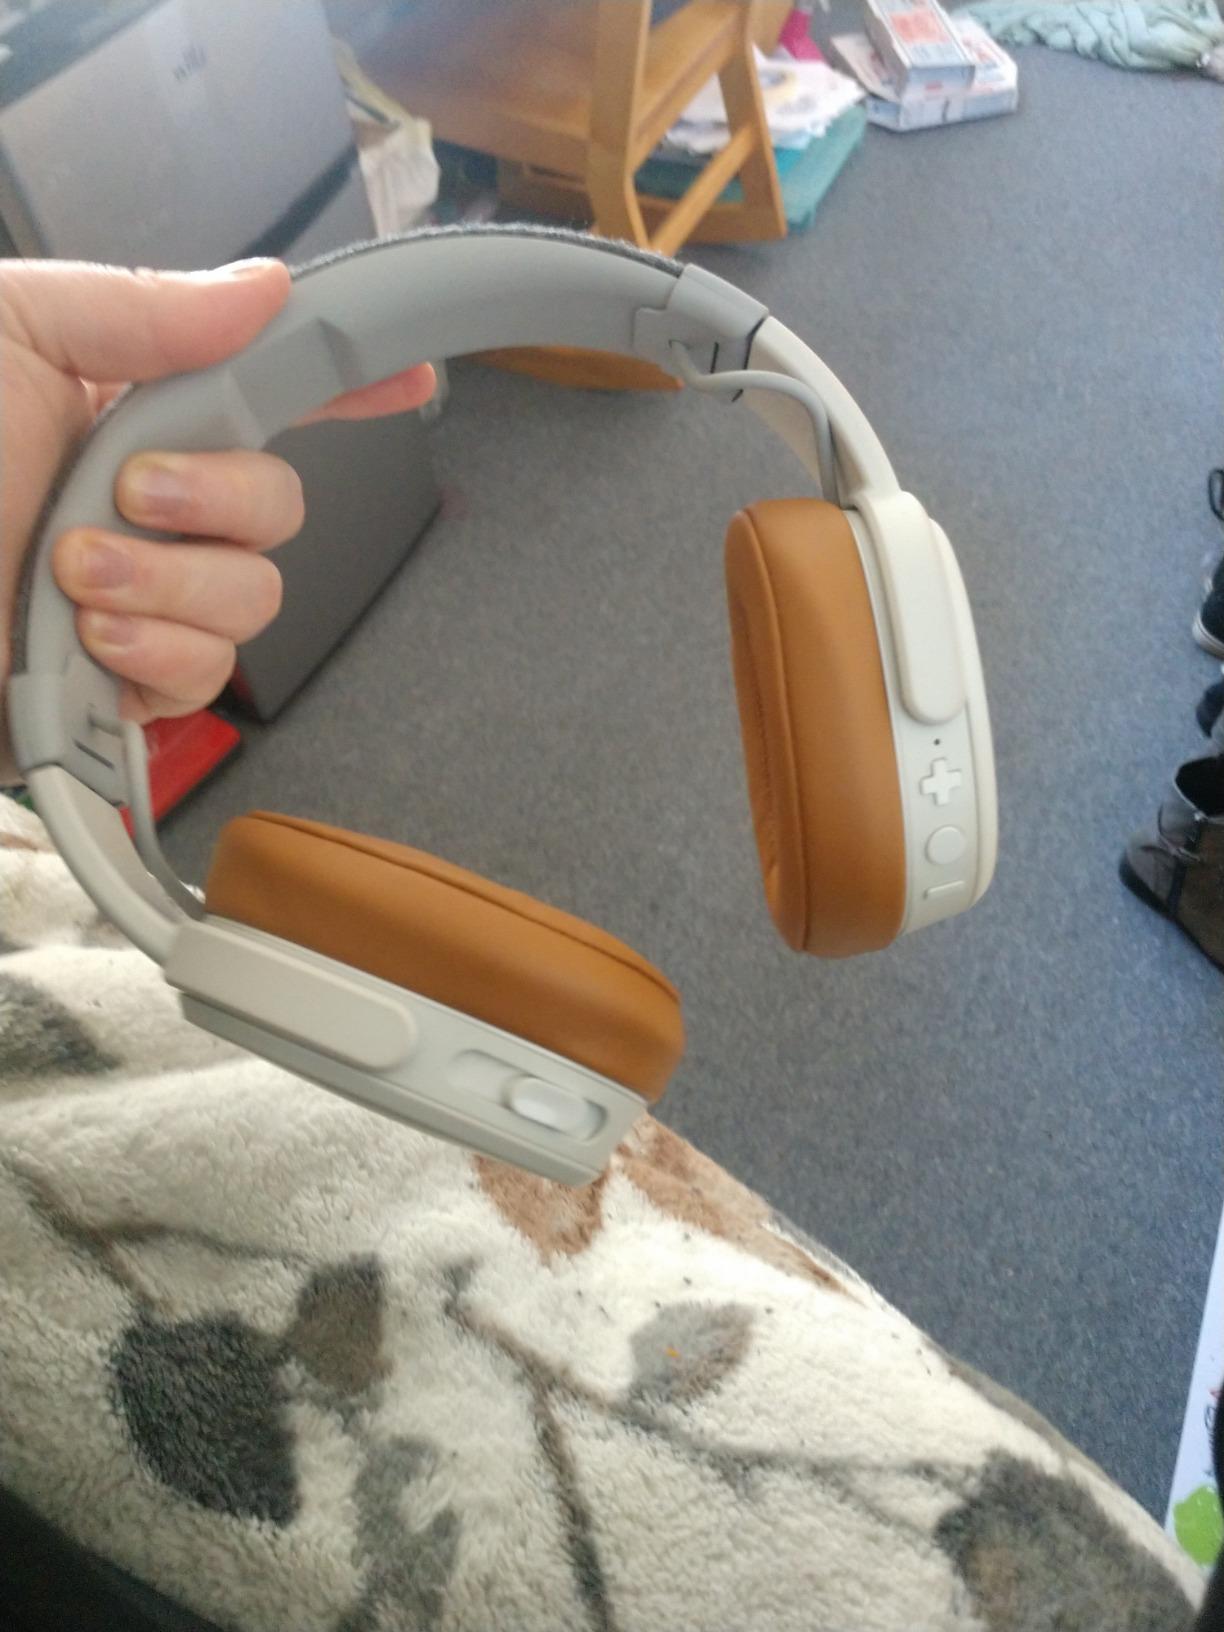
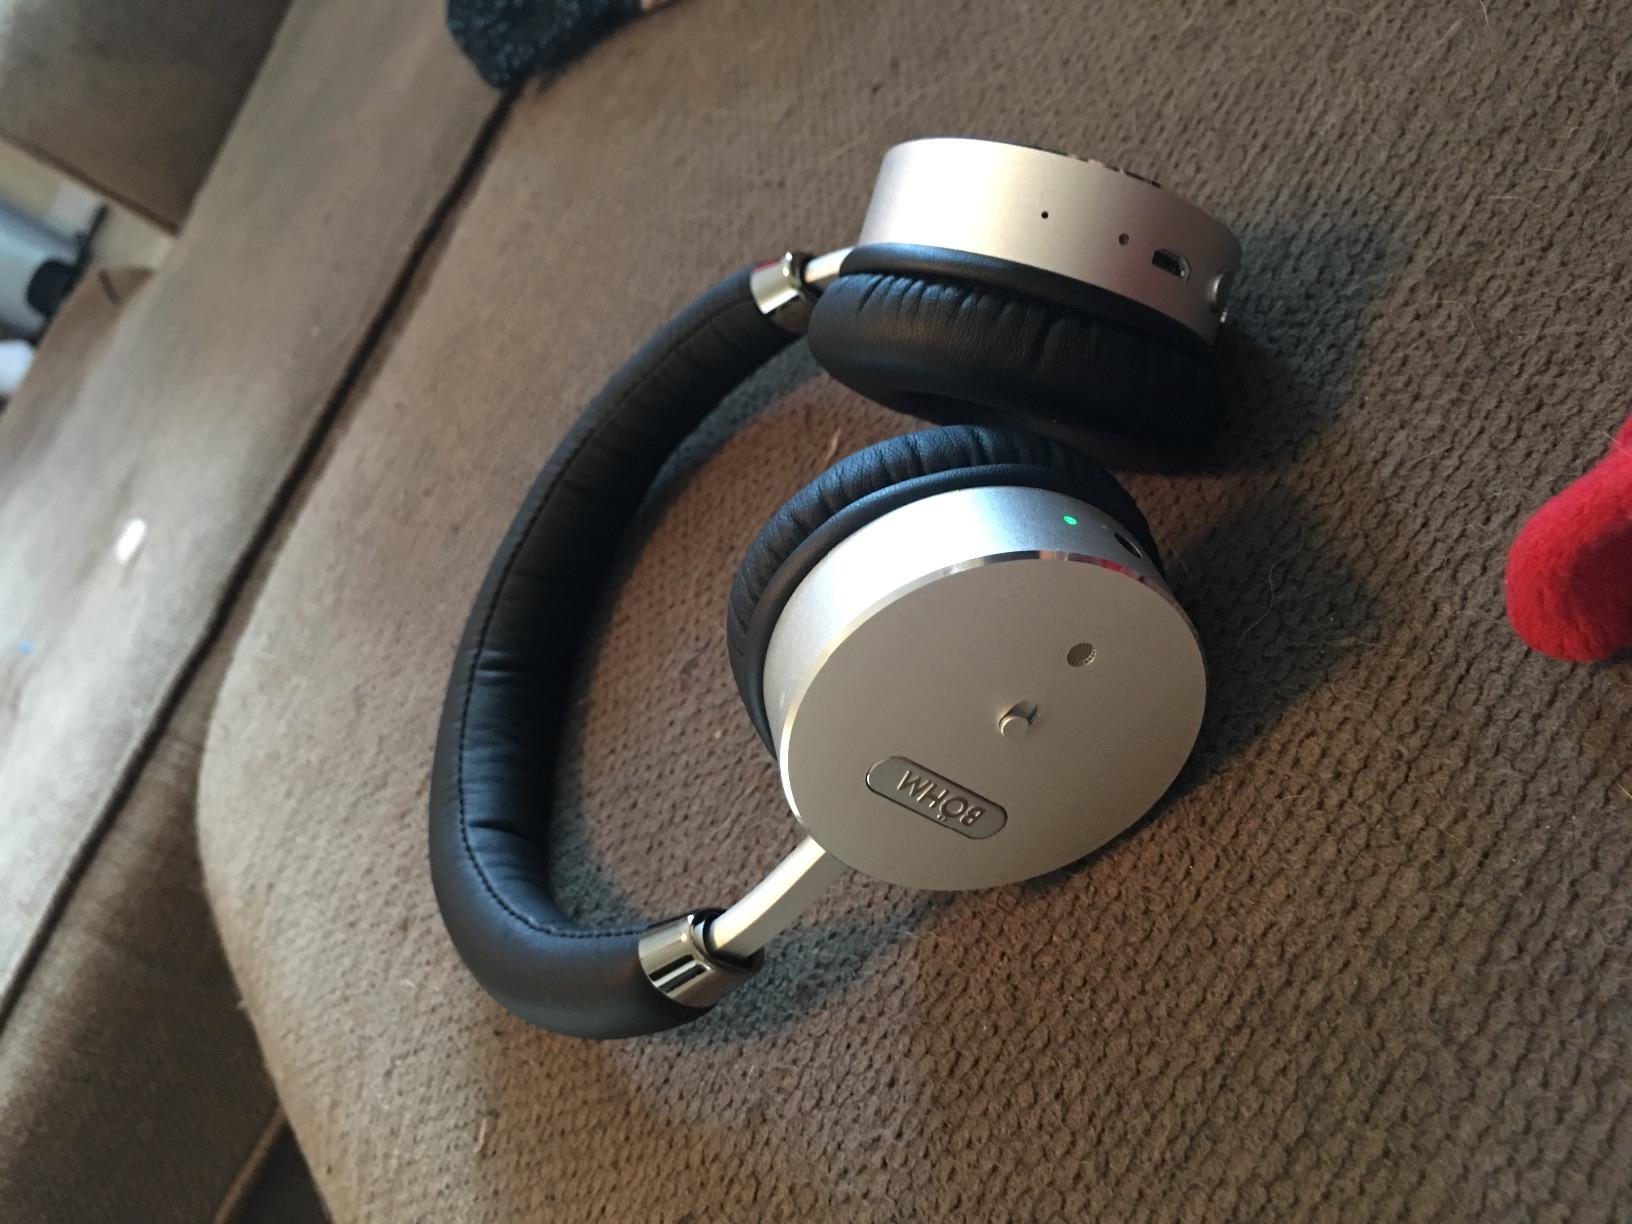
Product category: headphones
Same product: no